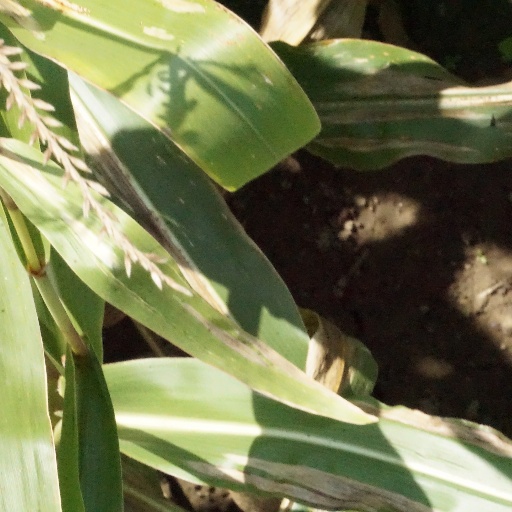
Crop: maize; corn